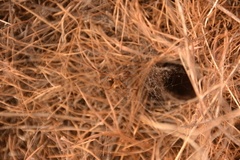
Species: Lactrodectus_hesperus